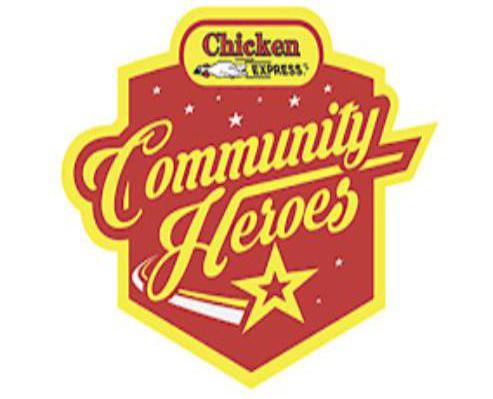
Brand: chicken express
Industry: Food